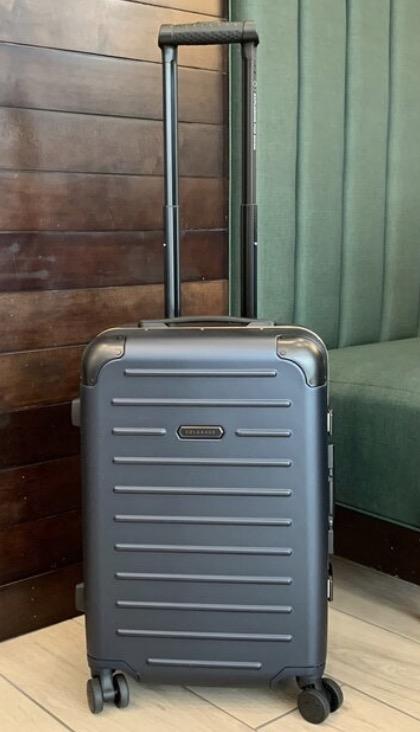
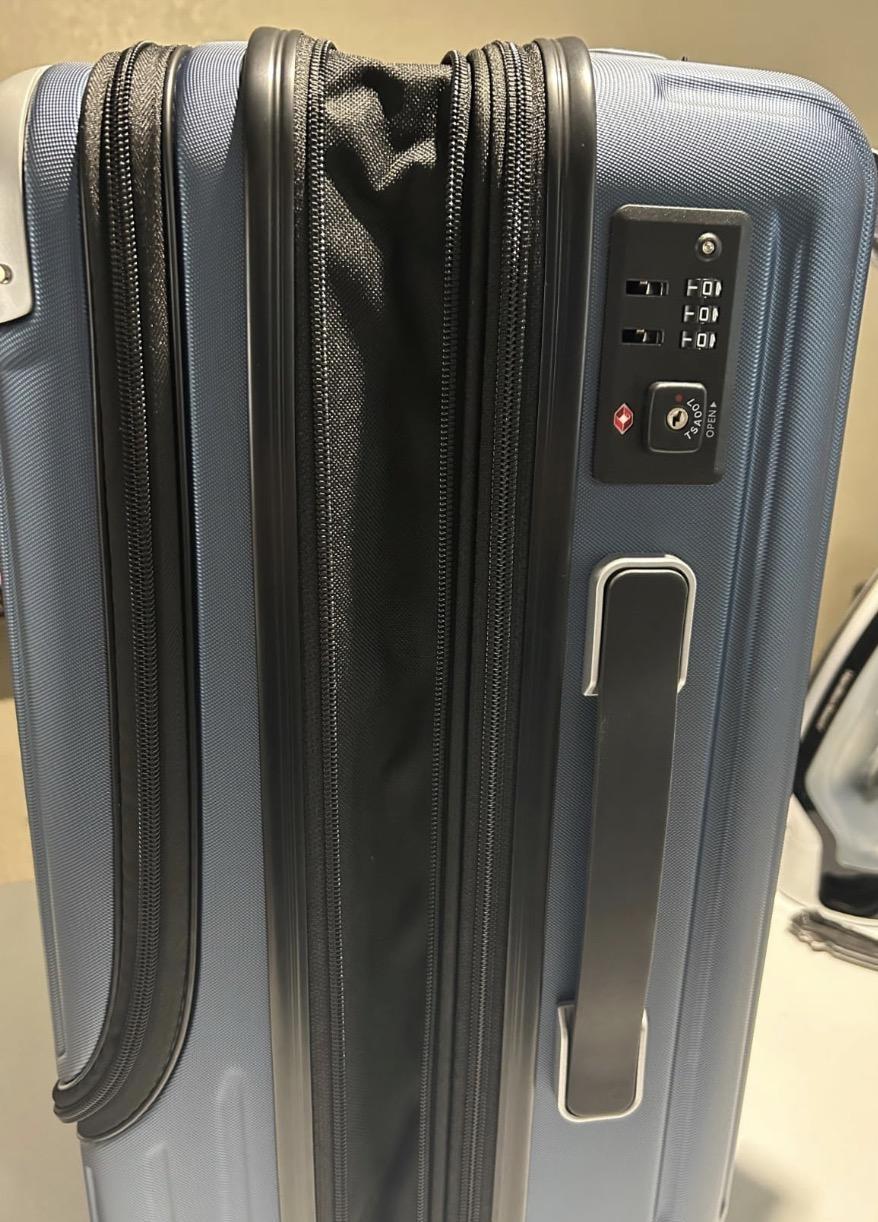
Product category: items_tea
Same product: no